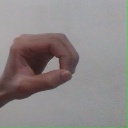
अक्षर: औ